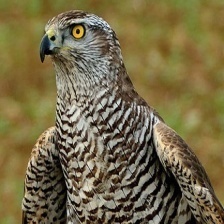
Species: NORTHERN GOSHAWK
Scientific name: ACCIPITER GENTILIS